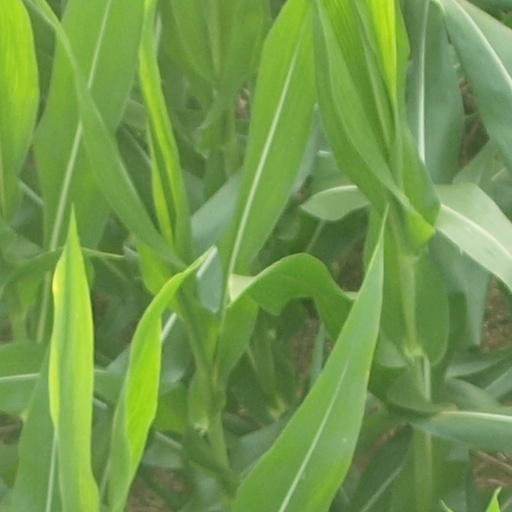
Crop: maize; corn